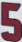
Number: 5